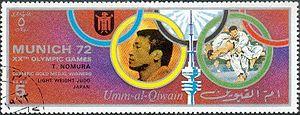
Toyokazu Nomura, né le 14 juillet 1949 à Kōryō, est un judoka japonais. Il est sacré champion olympique en 1972 en catégorie des moins de 70 kg.